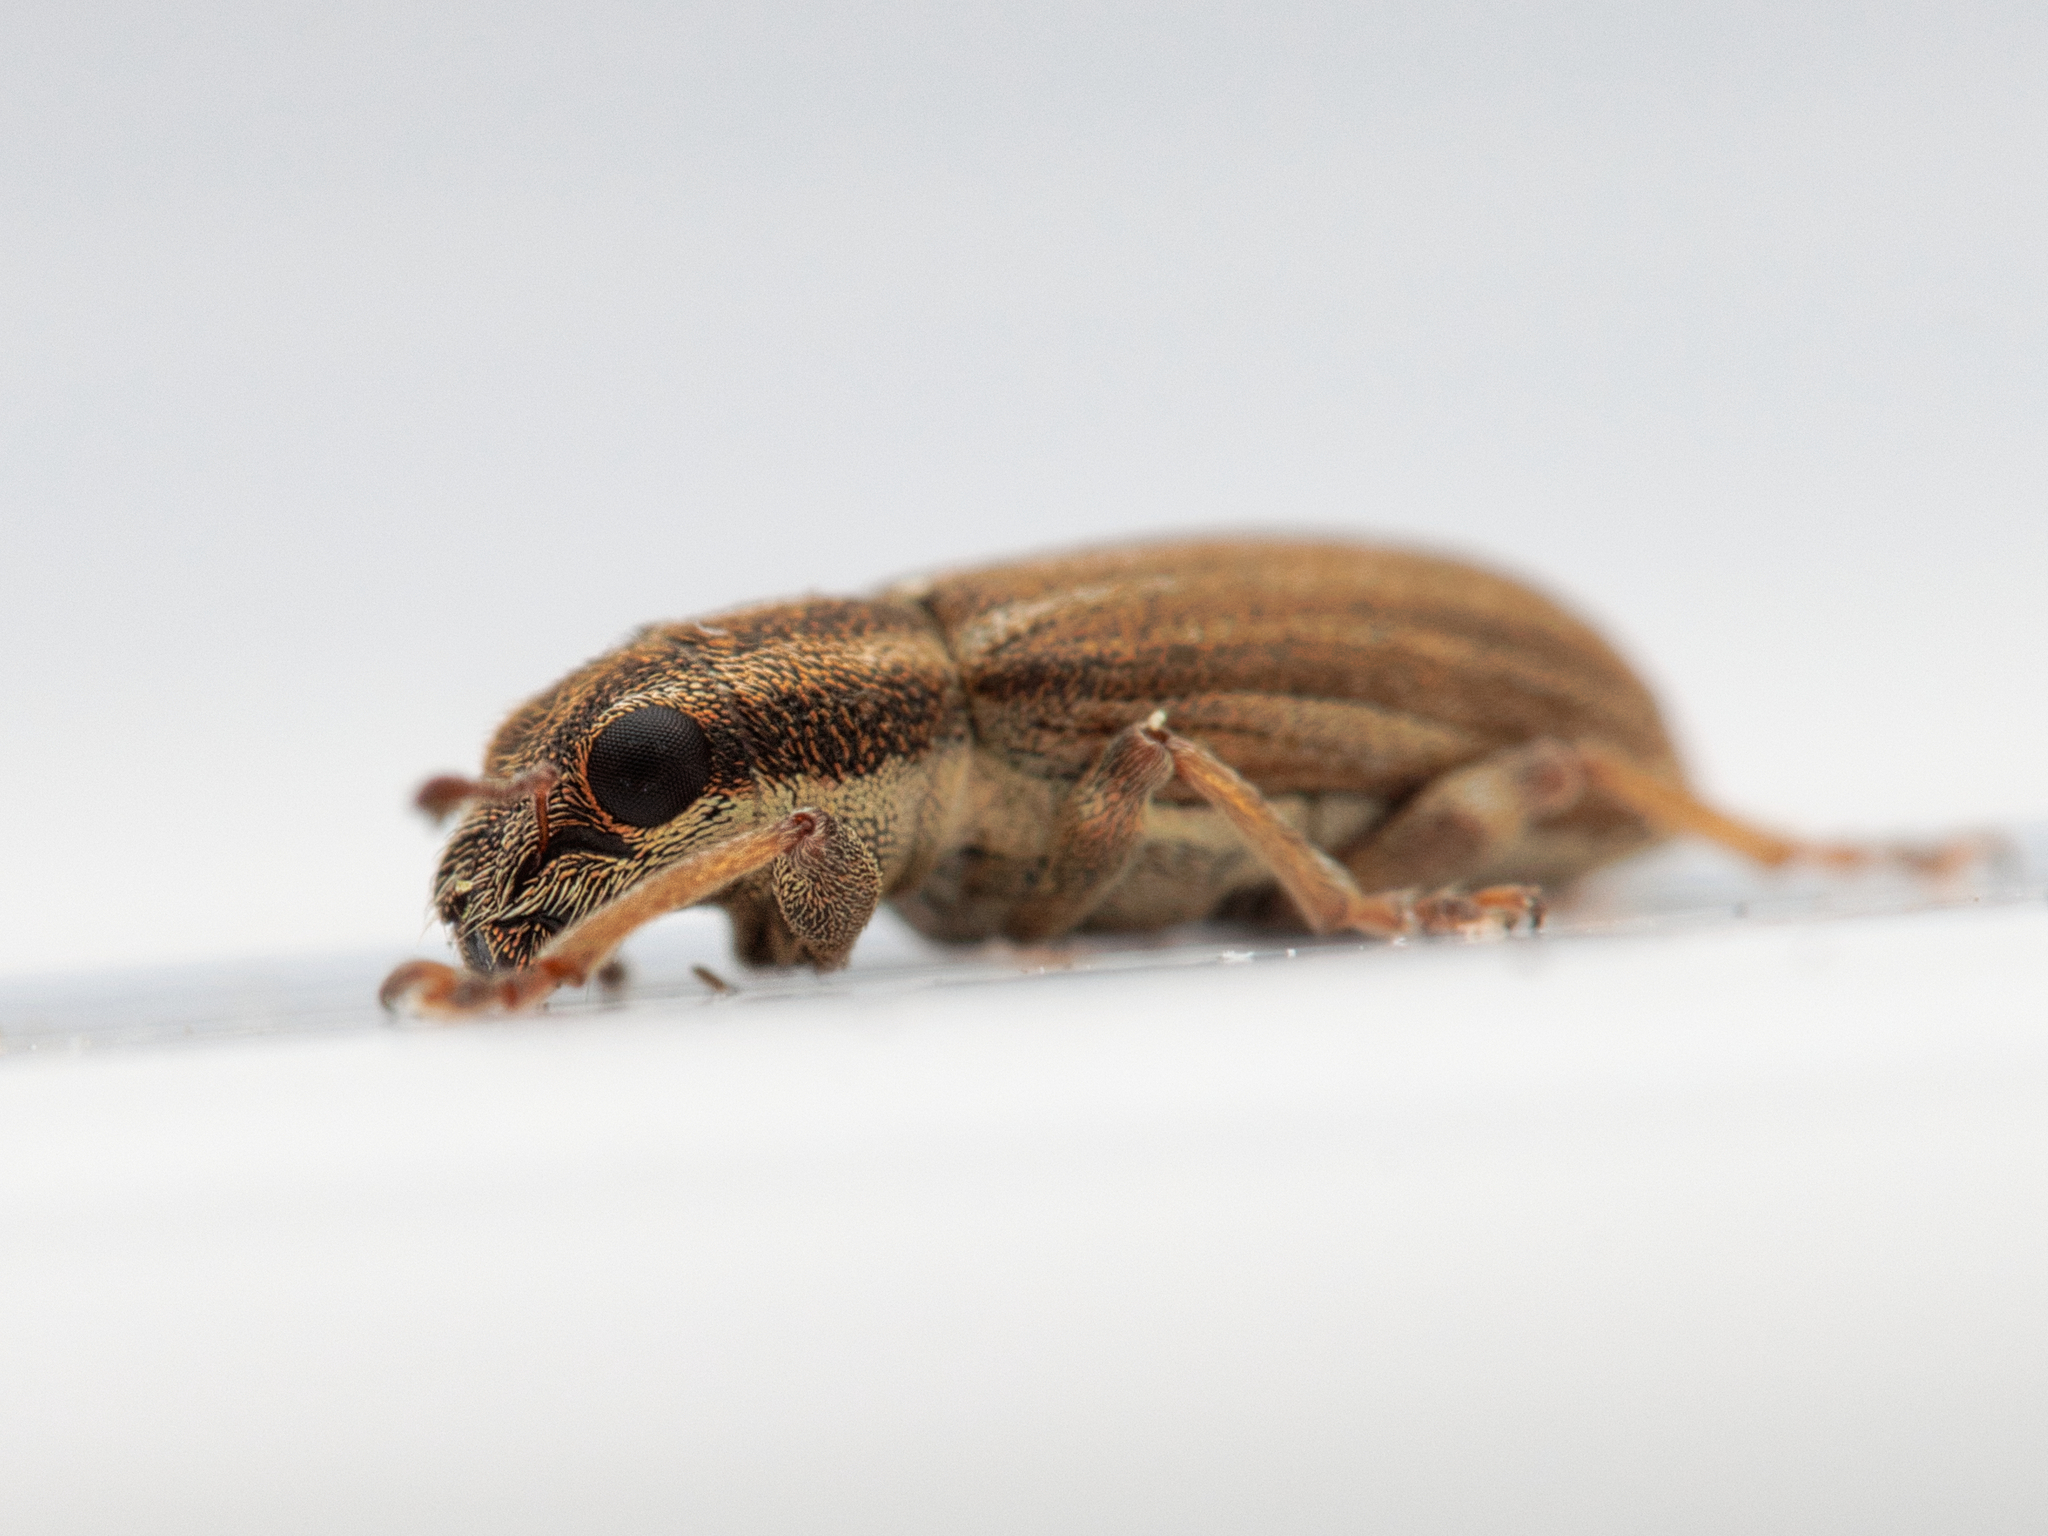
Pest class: pea_leaf_weevil